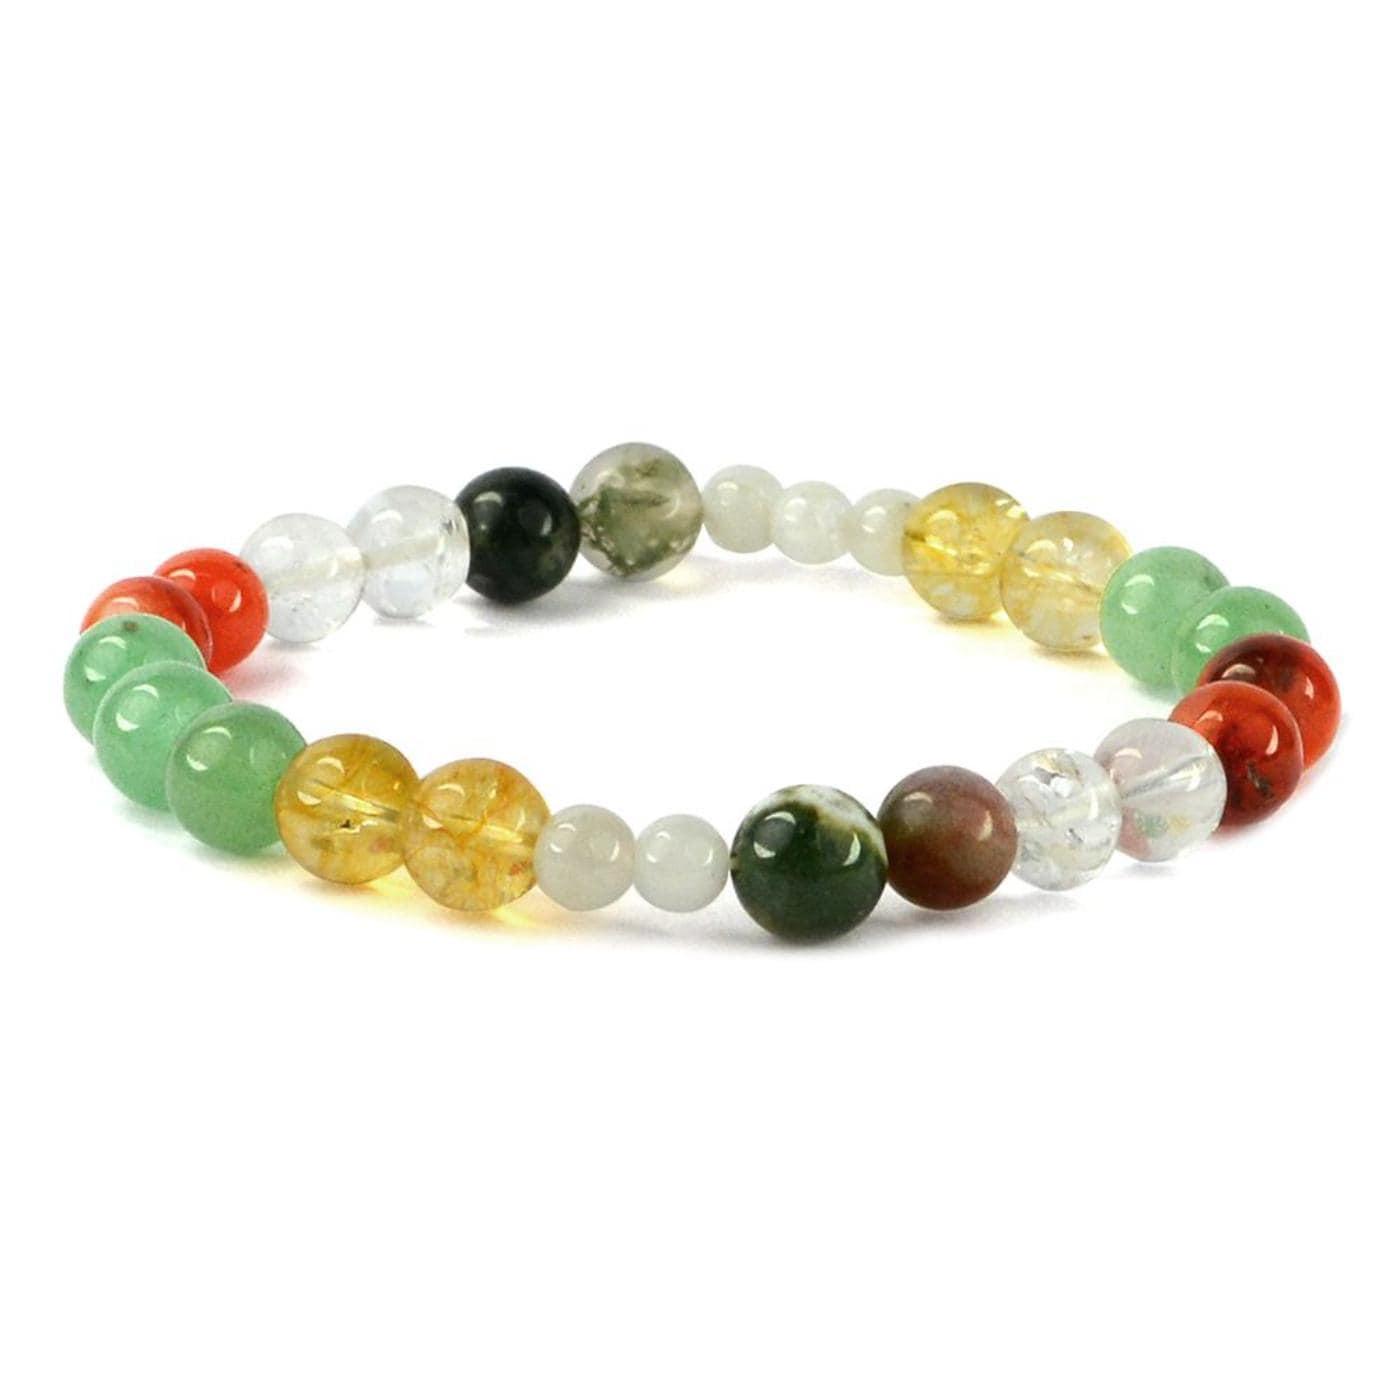
Reiki Crystal Products Renal Bracelet 8mm Round Bead Bracelet For Reiki Healing And Crystal healing
Type: Bracelets & Bangles
Brand: Reiki Crystal Products
Price: Rs. 799
Reiki Crystal Products Renal Bracelet, Combination Bracelet 8 mm Round Bead Bracelet for Unisex (Color: Multi) Charged by Reiki Grand Master & Vastu Expert Dr. Amritpal SinghReiki Crystal Products Renal Bracelet, Combination Bracelet 8 mm Round Bead Bracelet for Unisex (Color: Multi) Charged by Reiki Grand Master & Vastu Expert Dr. Amritpal SinghReiki Crystal Products Renal Bracelet, Combination Bracelet 8 mm Round Bead Bracelet for Unisex (Color: Multi) Charged by Reiki Grand Master & Vastu Expert Dr. Amritpal SinghReiki Crystal Products Renal Bracelet, Combination Bracelet 8 mm Round Bead Bracelet for Unisex (Color: Multi) Charged by Reiki Grand Master & Vastu Expert Dr. Amritpal Singh Reiki Crystal Products Renal Bracelet, Combination Bracelet 8 mm Round Bead Bracelet for Unisex (Color: Multi) Charged by Reiki Grand Master & Vastu Expert Dr. Amritpal Singh
Features: Streachable Elastic Handmade Renal Bracelet | Diameter : 2.5 Inch. | Stone Size - 8mm | Shape - Round,Natural Healing Stone for Reiki Healing, Crystal Healing, Numerology, Tarot, Astrology & Feng Shui,100% Authentic, Original and Natural Healing Stone / Crystal - small holes, crack marks on the surface or inside the stones are often visible,Material : Natural Healing Stones See Images & Product Description For Healing Properties /Advantages,Stylish Party-Daily-Office-Casual Wear Reiki Healing Stone Bracelet for Men, Women, Boys, Girls. Best for Gifting & Personal Use. Charged By Reiki Grand Master & Vastu Expert
Included: Pack-Of-1-X-Renal-8mm-Bracelet